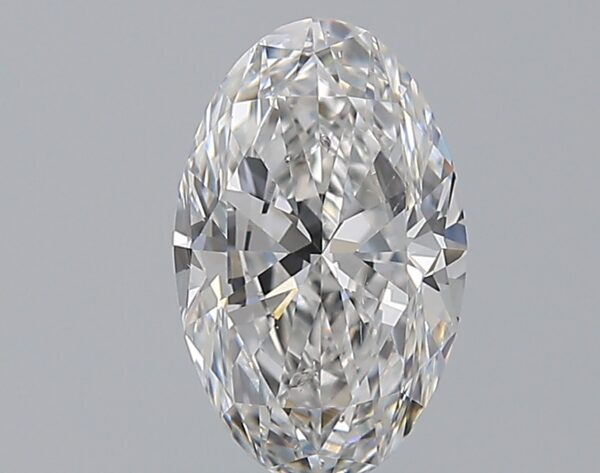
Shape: oval
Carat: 0.9
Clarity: SI2
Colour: D
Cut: EX
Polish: EX
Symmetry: VG
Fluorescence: ST
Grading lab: GIA
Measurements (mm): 8.26 x 5.16 x 3.17